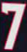
Number: 7